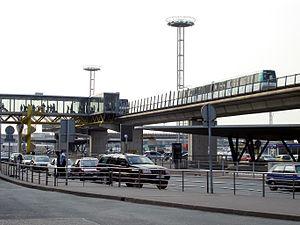
Orlyval, station départs Orly-Sud
Siemens Mobility est une filiale de Siemens concevant et commercialisant des automatismes de métro, située à Munich, en Bavière.
Orly 4 est une station française de la ligne de métro automatique Orlyval située dans la commune de Paray-Vieille-Poste sur le territoire de l'aéroport de Paris-Orly, dans le département de l'Essonne. Elle dessert le terminal 4 de l'aéroport.